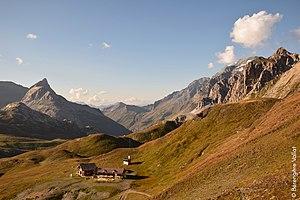
Refuge en été
Le refuge du Col du Palet est un refuge de montagne situé à 2 587 m d'altitude, dans le massif de la Vanoise, dans le département français de la Savoie.